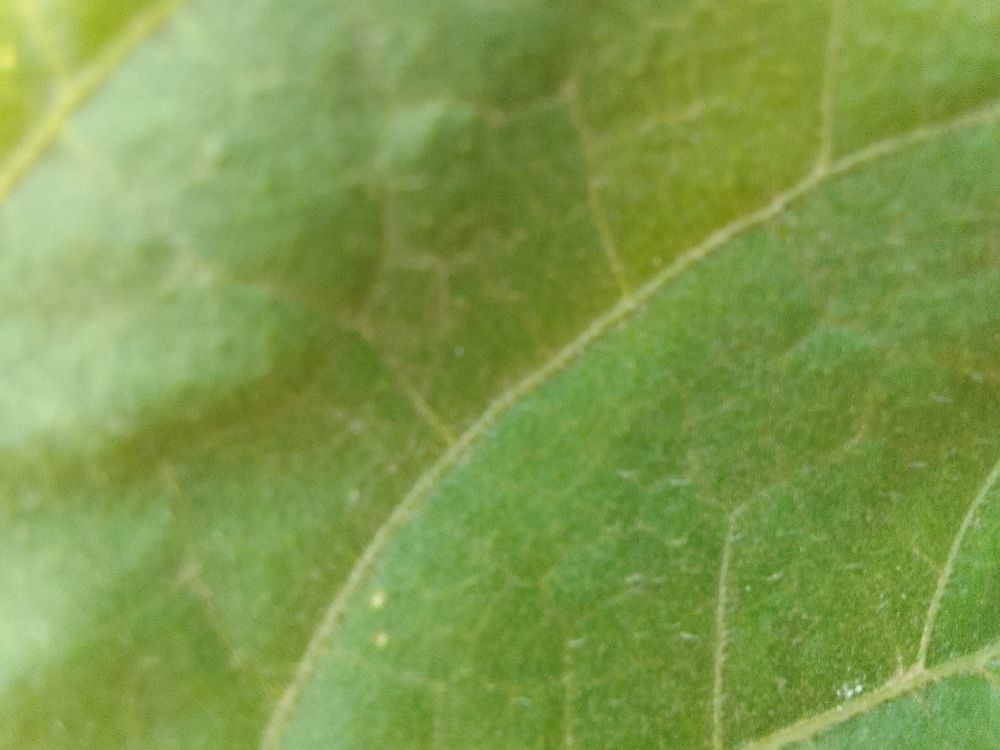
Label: healthy